Military history of the United States during World War II

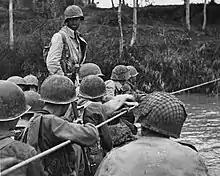
American infantry crossing the Volturno River, October 1943.

The United States entered the war in the west with Operation Torch on 8 November 1942, after their Soviet allies had pushed for a second front against the Germans. General Dwight Eisenhower commanded the assault on North Africa, and Major General George Patton struck at Casablanca.